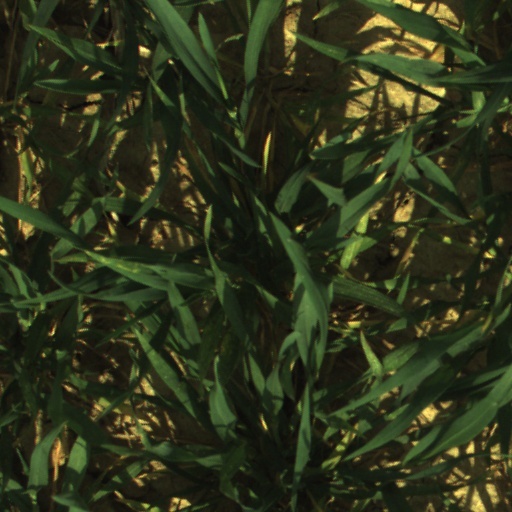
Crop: wheat